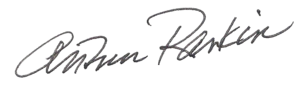
Arthur Rankin Jr. était un producteur, réalisateur et scénariste américain, né le 19 juillet 1924 à New York dans l'État de New York et mort le 30 janvier 2014. Il est le cofondateur de la société de production Rankin/Bass avec Jules Bass.